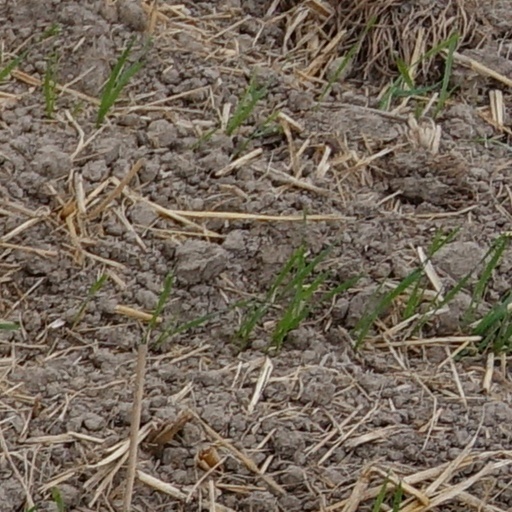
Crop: wheat